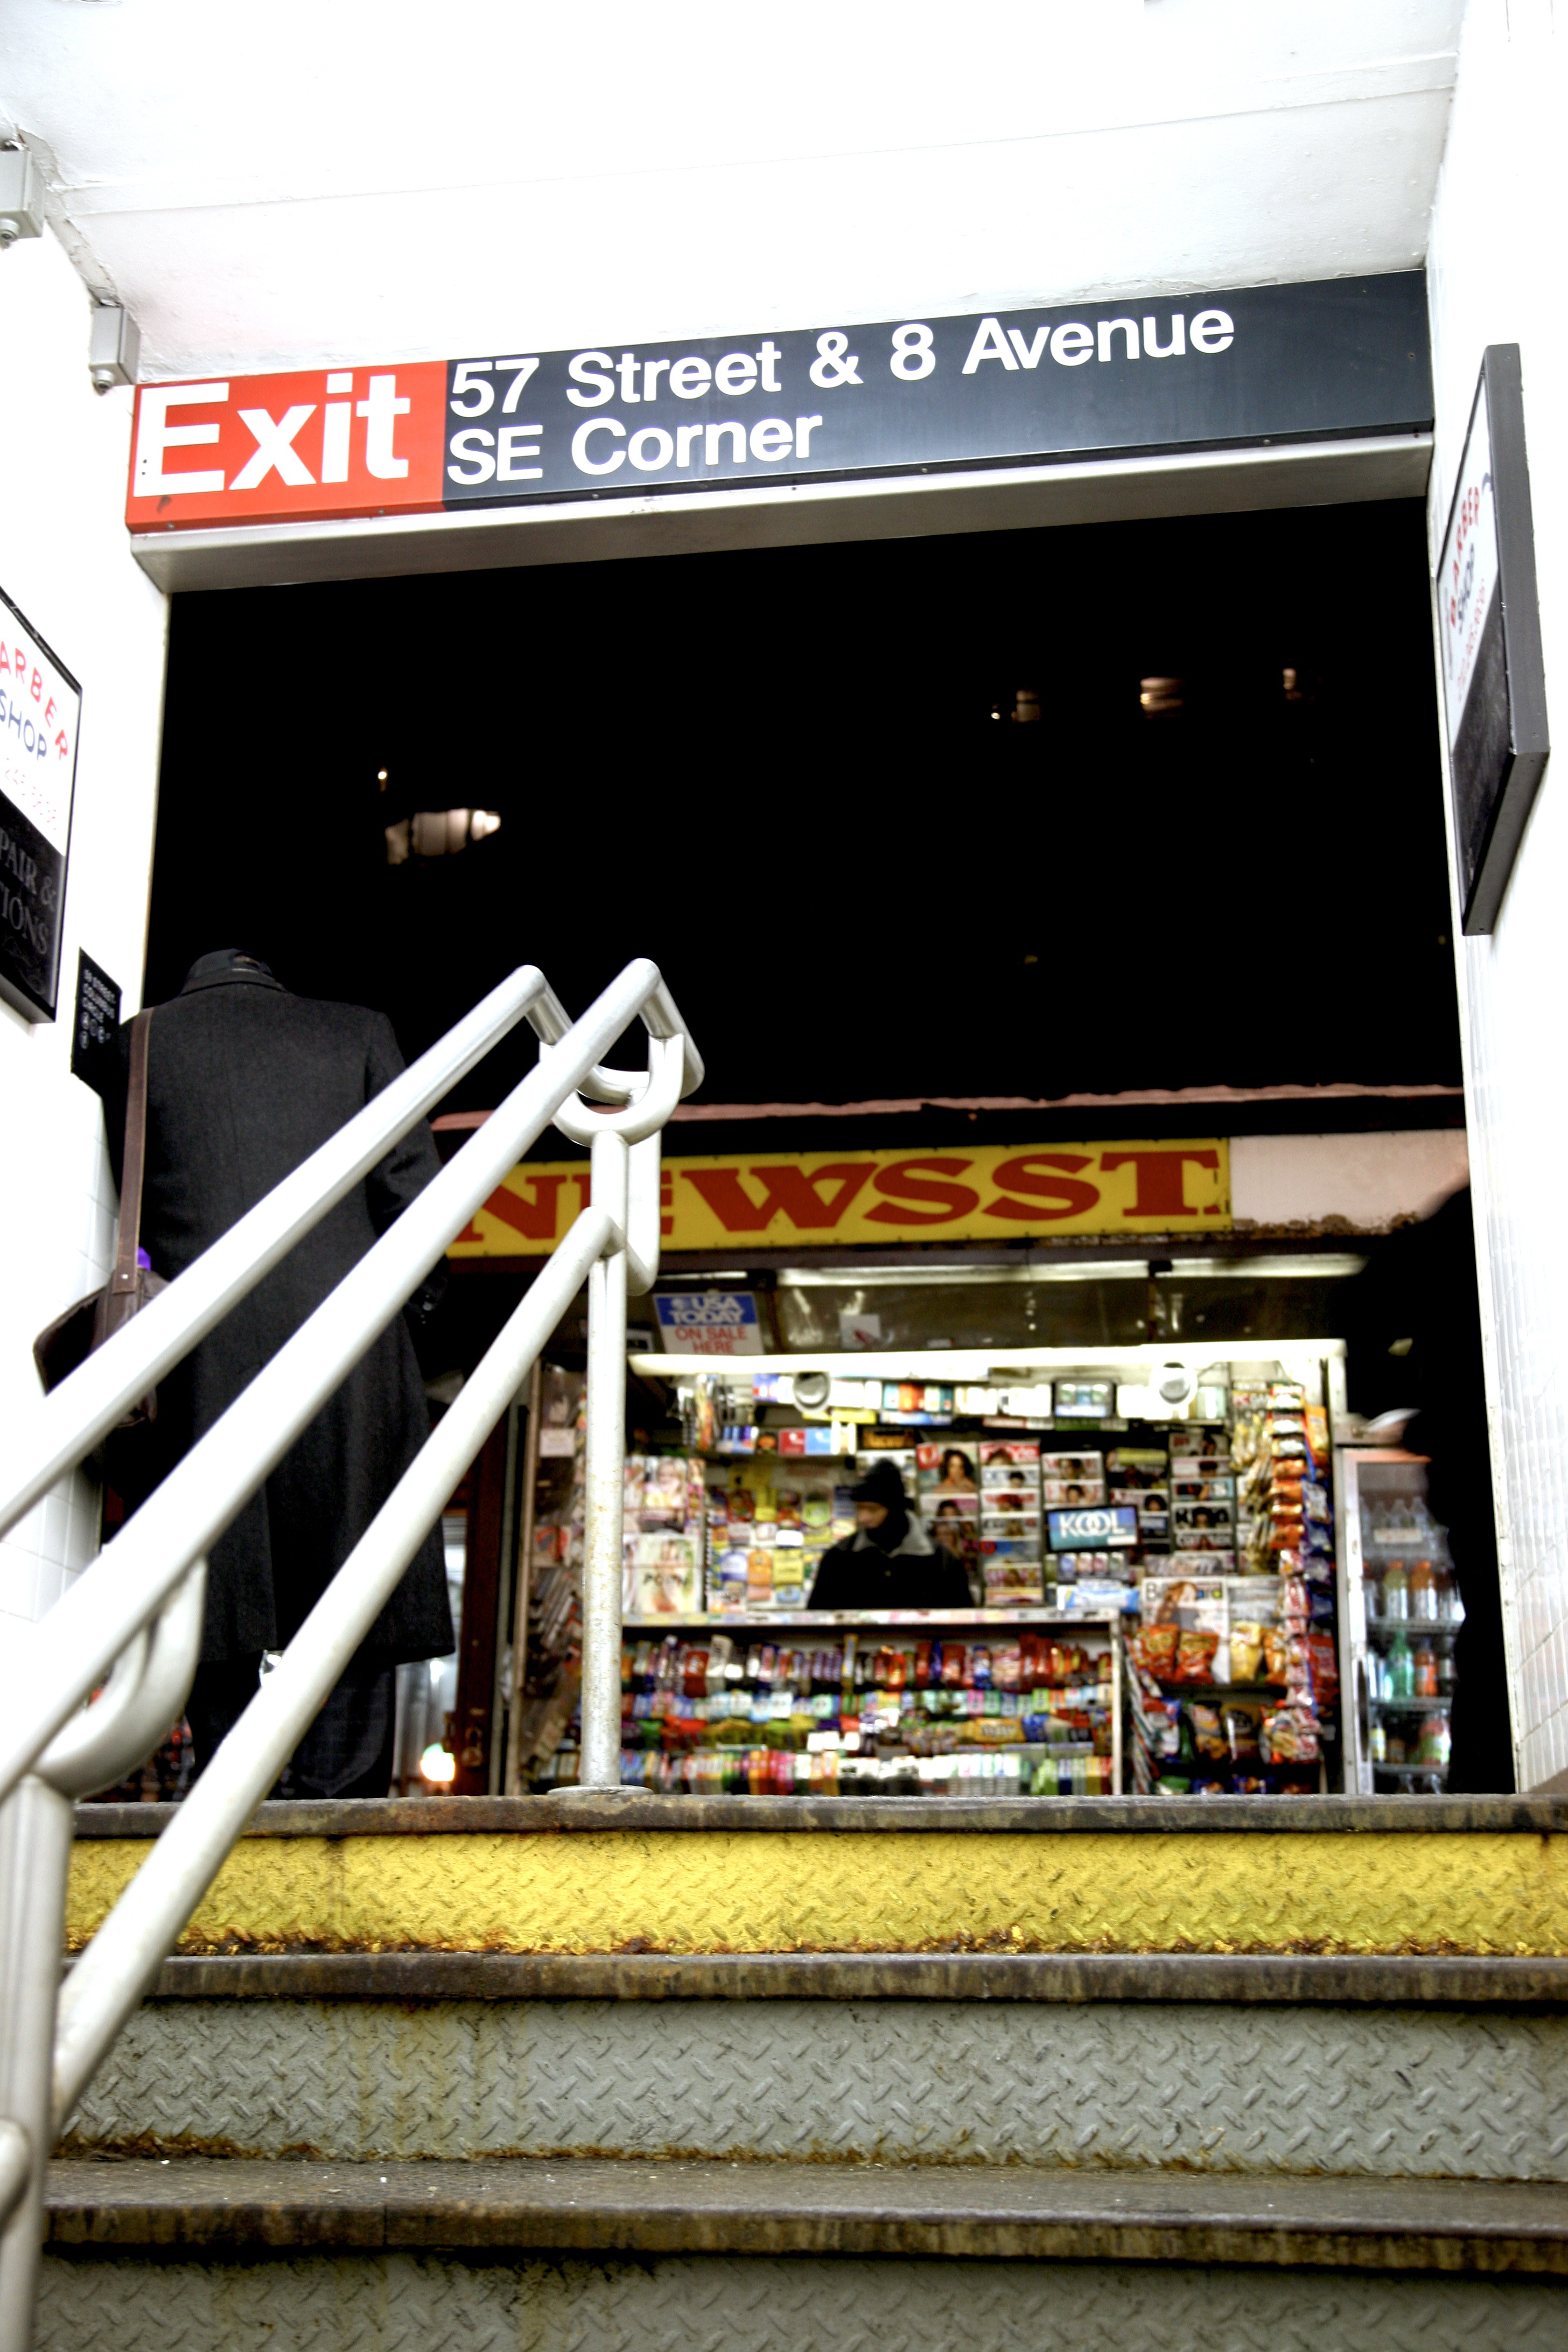
advertising, subway, metro, nyc, metropolitan, brand, newyork, newyorkcity, ny, mta